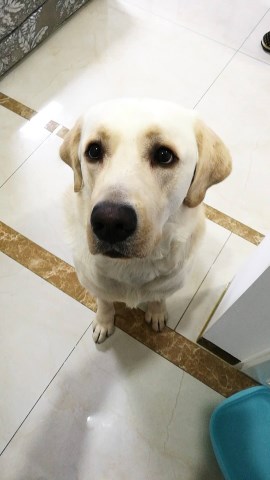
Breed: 3580-n000122-Labrador_retriever